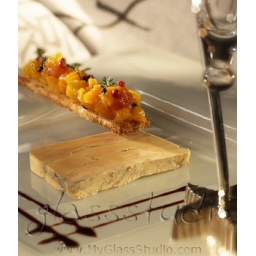
White square glass dessert plate for in room dining